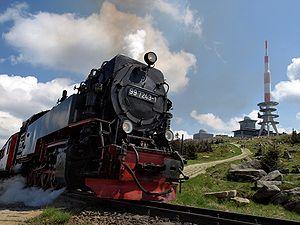
Les Harzer Schmalspurbahnen, abrégé HSB, sont une entreprise ferroviaire allemande, établie à Wernigerode en Saxe-Anhalt. Les trains de montagne sont une des principales attractions touristiques du massif du Harz, tractés par locomotives à vapeur ils attirent de nombreux amateurs de chemins de fer.